Rogue River–Siskiyou National Forest

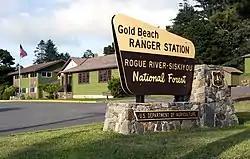
Gold Beach ranger station

The former "Siskiyou" portion of the Rogue River–Siskiyou National Forest is located in parts of four counties in southwestern Oregon and northwestern California. In descending order of land area they are Curry, Josephine, and Coos counties in Oregon and Del Norte County in California. It has a land area of . There are local ranger district offices located in Cave Junction, Gold Beach, and Powers.